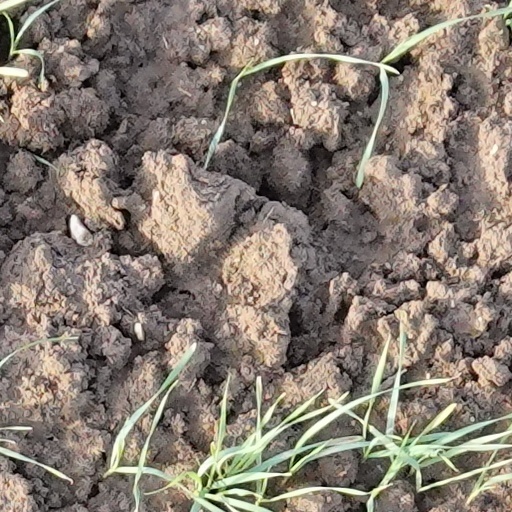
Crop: wheat